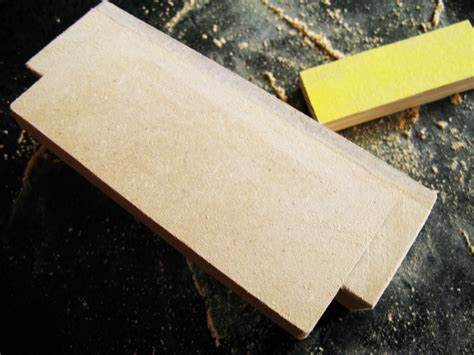
Waste category: paper